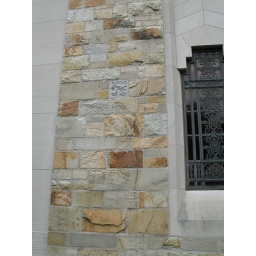
All states are etched in the stone with a symbol for each state. Only 48 states when church was built.